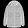
Label: Coat